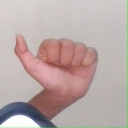
अक्षर: त